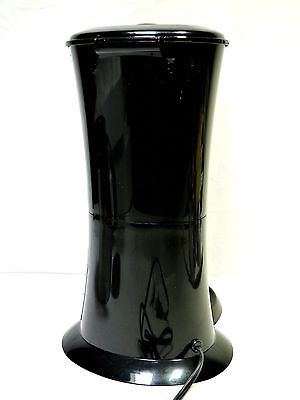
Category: coffee maker